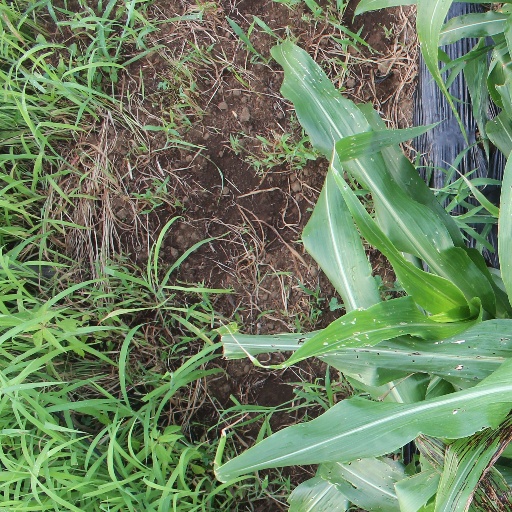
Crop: sorghum